Miro Cerar

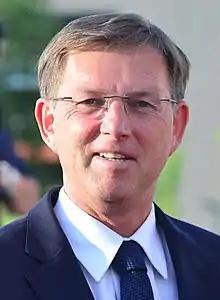
Cerar in 2018

Miroslav Cerar Jr. (known as Miro Cerar) (born 25 August 1963) is a Slovenian law professor and politician. He was Prime Minister of Slovenia, leading the 12th Government. He served as Deputy Prime Minister and Minister of Foreign Affairs in the 13th Government. He is a full professor at the Chair of Theory and Sociology of Law at the University of Ljubljana Faculty of Law.